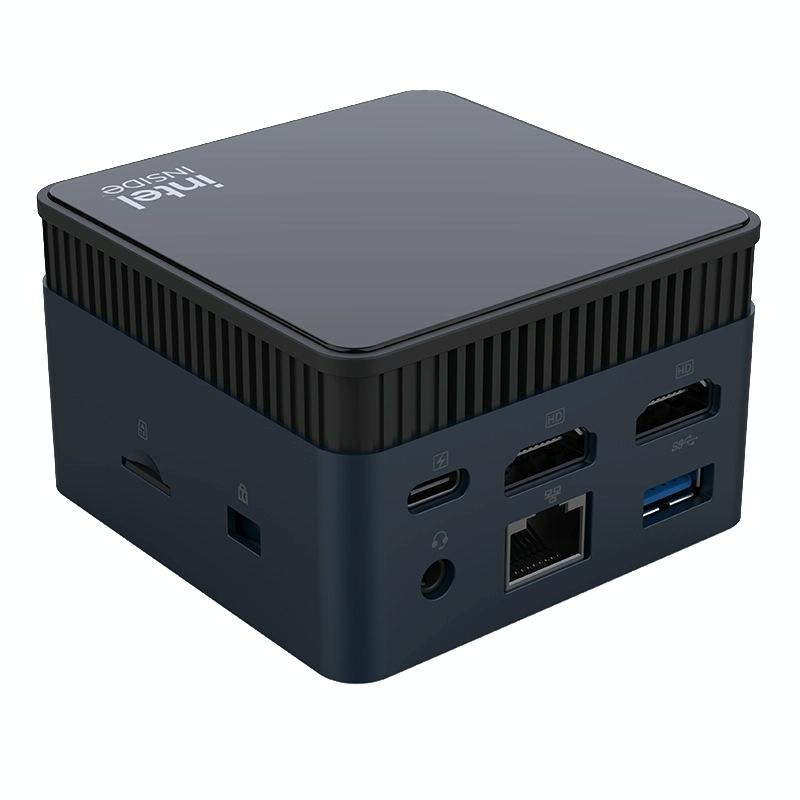
N100/DDR5 12th AlderLake-N100 Dual 4K60Hz Office And Home Mini PC, Spec: 12G+1TB /EU Plug
1. Operating system: Intel platform 2. CPU: intel 3. CPU type: Pentium/Celeron 4. CPU frequency: 3.4GHz 5. Memory capacity: 12GB 6. Graphics card type: integrated graphics card 7. Interface: HDMI, USB, TYPE-C, TF card slot, audio jack, wired Gigabit Ethernet port 8. Cooling method: air cooling 9. Built-in battery: CR2302 button battery x 1 (battery included in delivery) 10. Product size: 7.2 x 7.2 x 4.5 cm 11. Product weight: 190 grams Packing list: -Host x 1 -Adapter x 1 -HDMI cable x 1 -Hanging rack x 1
Brand: SUNSKY
Category: Electronics > Computers > Thin & Zero Clients